George H. Carsley

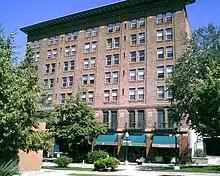
The Placer Hotel, designed by Carsley.

Carsley established his own architectural practice in Helena, Montana, in 1911. He designed the Confederate Memorial Fountain in Hill Park in 1916. Commissioned by the United Daughters of the Confederacy, it was one of few Confederate memorials in the Northwestern United States.